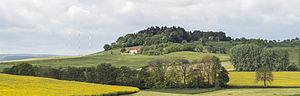
Luxembourg, commune de Bech